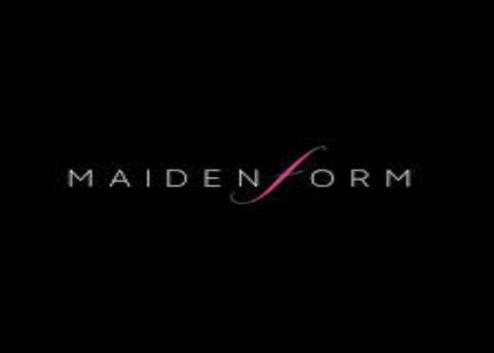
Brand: maidenform
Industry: Clothes